Zakir Husain

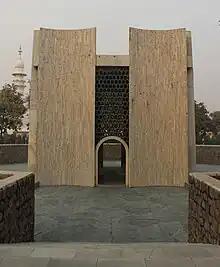

Husain was chosen as the Congress party's candidate to succeed Sarvepalli Radhakrishnan as the President of India in the presidential election of 1967. There was a lack of enthusiasm for the candidature of Husain within the party, but Prime Minister Indira Gandhi chose to nominate him as the party candidate over objections raised by K. Kamaraj, the party president, and other senior members of her cabinet. A coalition of seven opposition parties got the sitting Chief Justice of India, Koka Subbarao to resign his post and contest the election as their joint candidate. Unlike the three previous presidential elections, the election of 1967 proved to be a real contest between the various candidates. The campaign was marred by communal rhetoric and accusations of sectarianism being made against Husain by the Jana Sangh party. There was also speculation that Husain would lose on account of cross voting against him by Congress legislators, an outcome which would have forced the Prime Minister to resign.